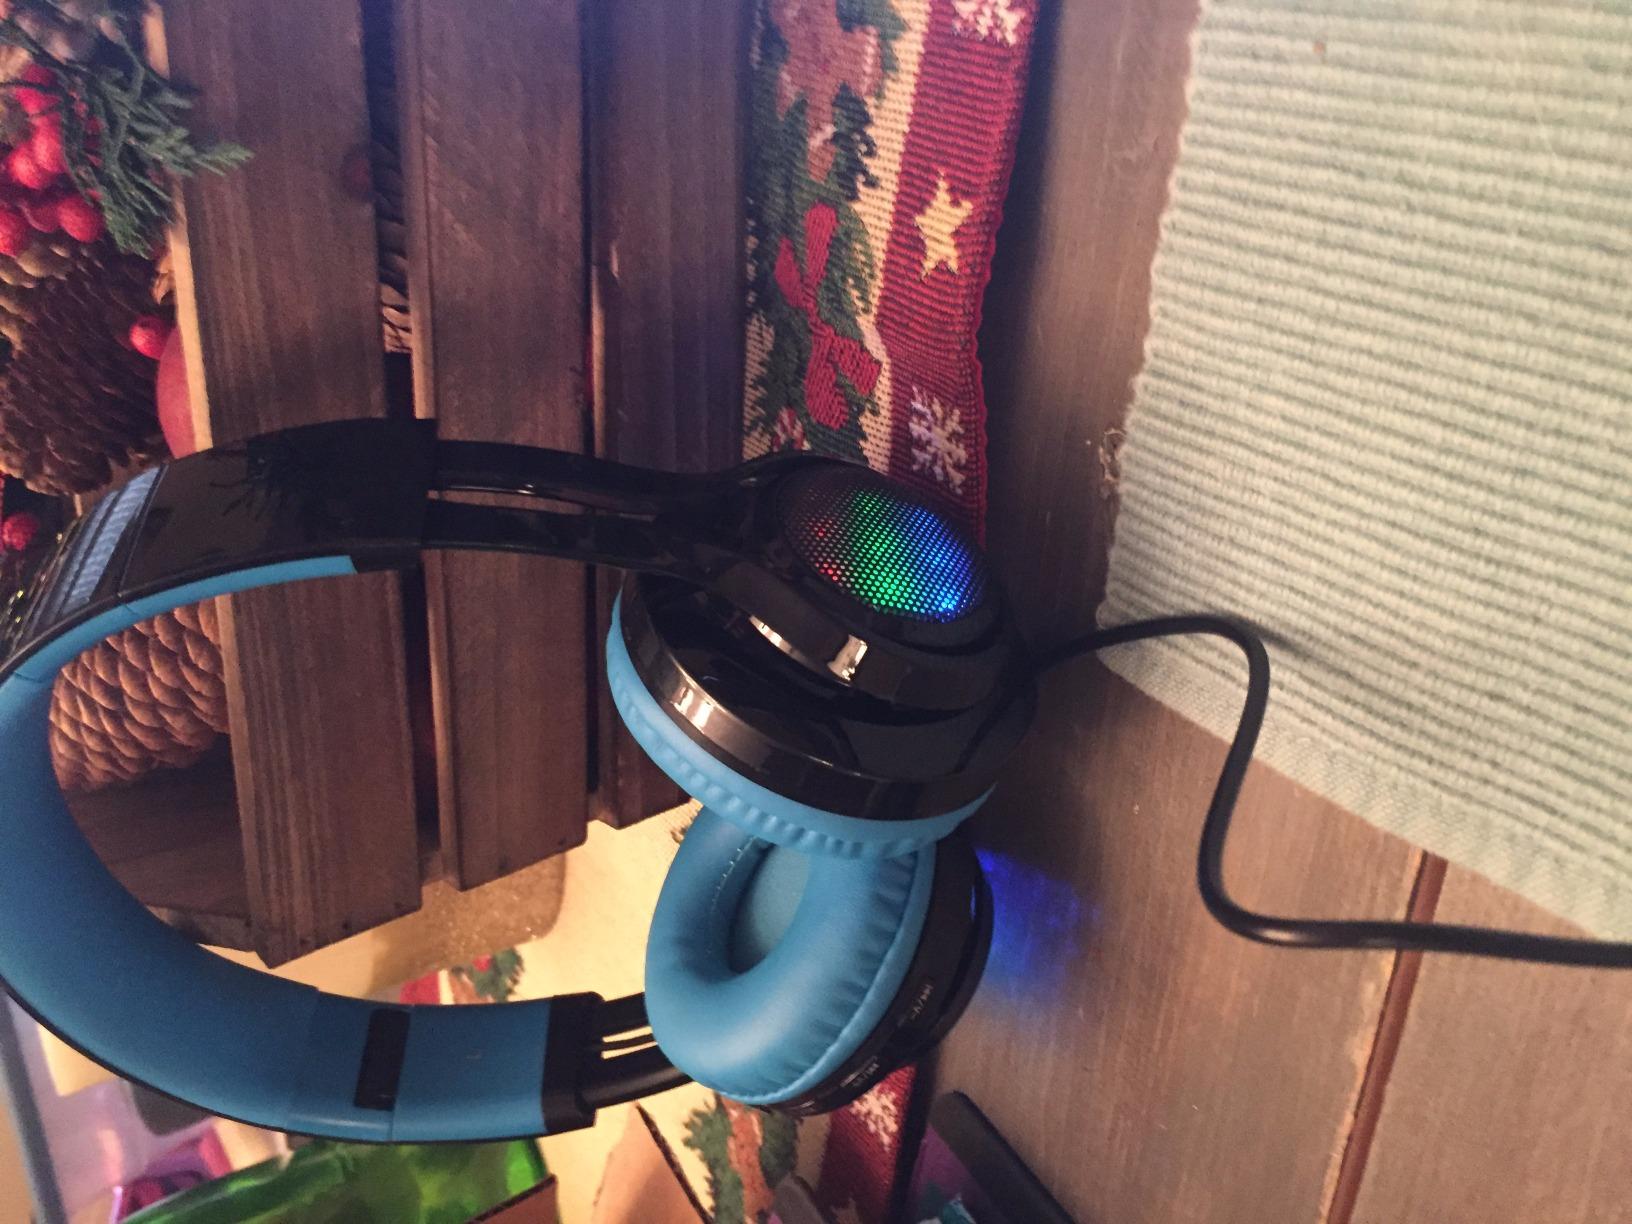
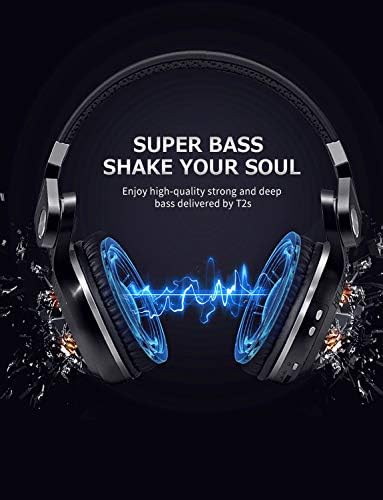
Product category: headphones
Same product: no